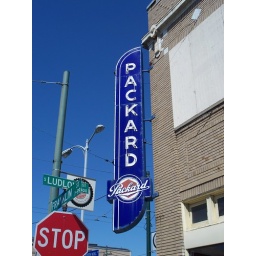
Neon sign for Packard on a building in downtown Dayton, Ohio.